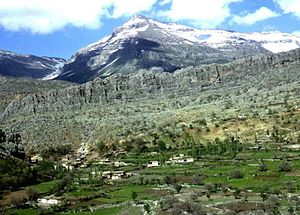
Pendro
Pendro er en kurdisk landsby i irakisk kurdistan, beliggende i Arbil provinsen, tæt på grænsen til Tyrkiet, det ligger ca 15-18 km nord for Barzan, af befolkningen over 2540 mennesker.